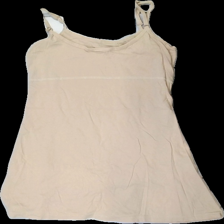
View: back
Type: Dress
Category: Ladies
Brand: Missing
Colors: Beige
Material: 100% cotton
Cut: Regular
Season: All
Price range: <50
Recommended usage: Repair